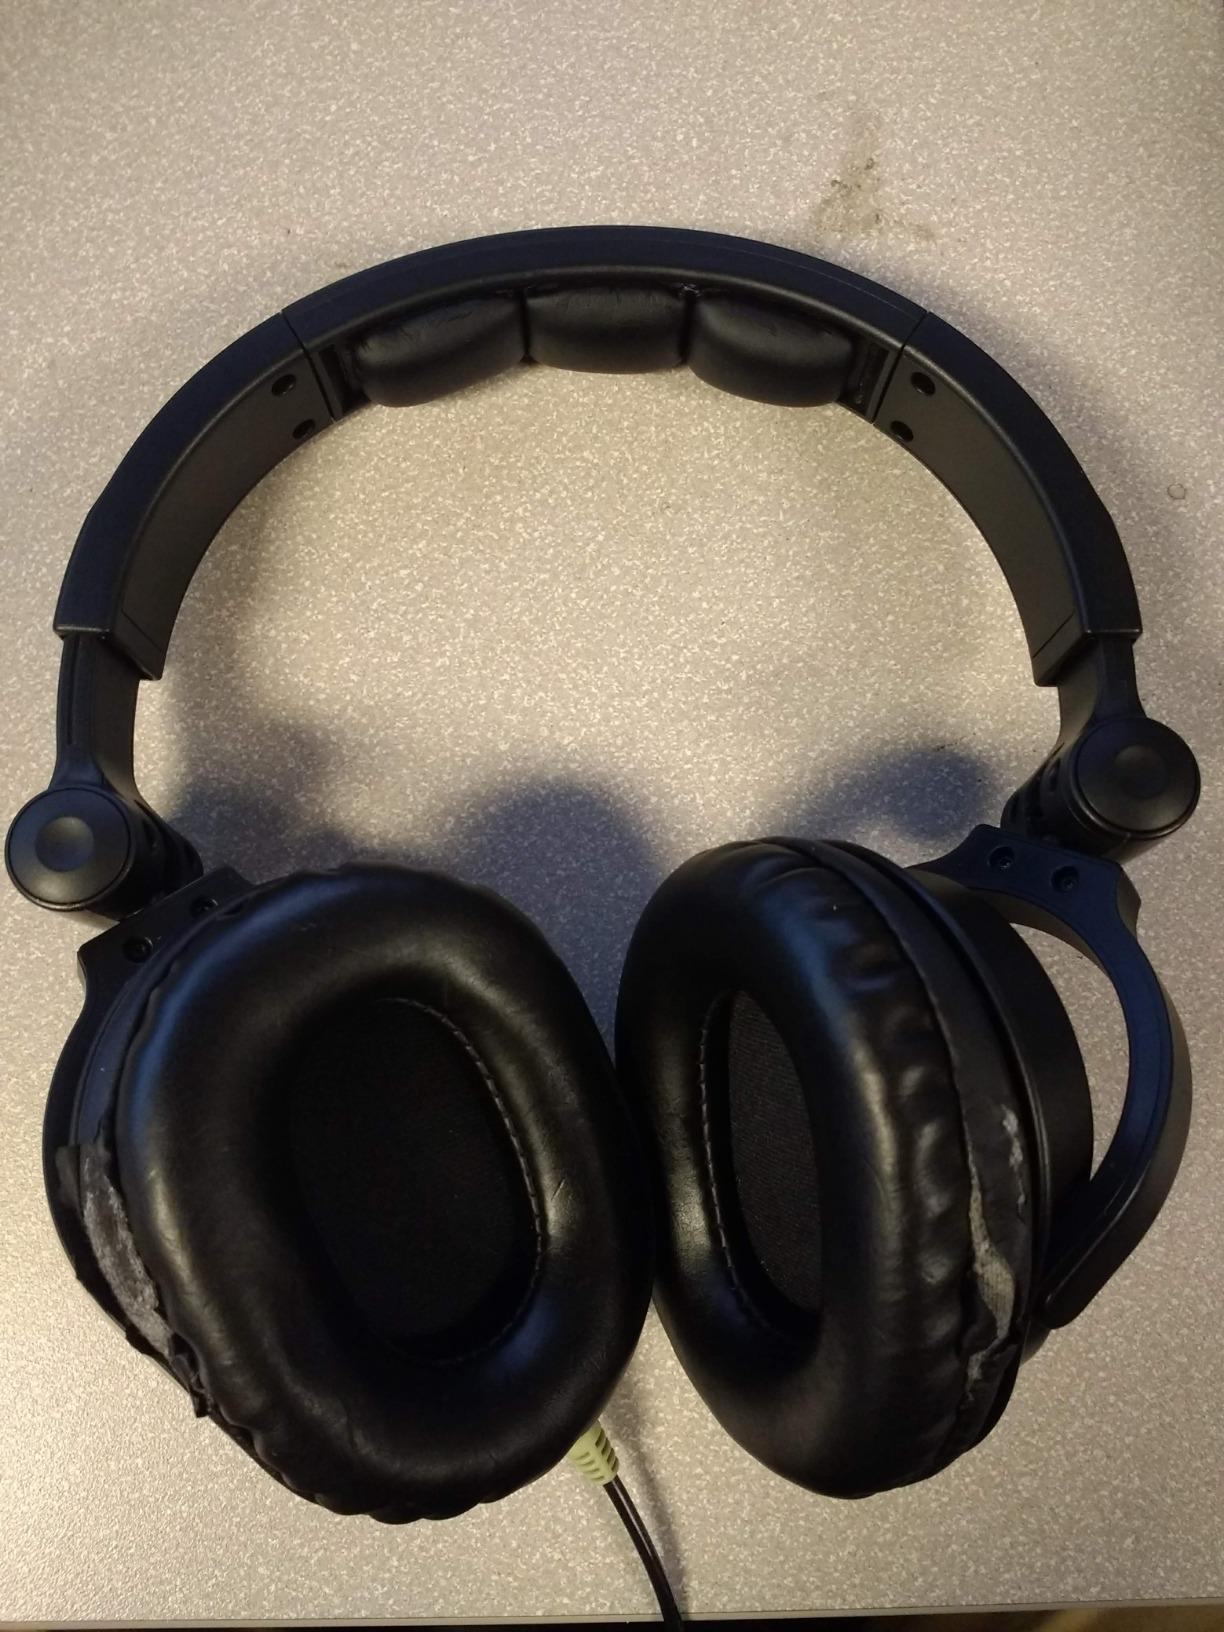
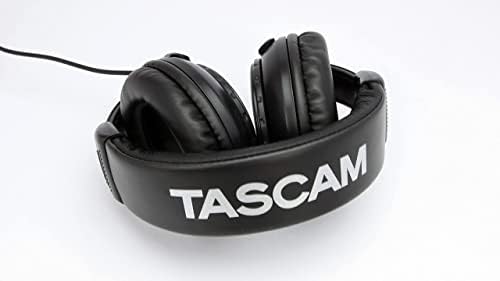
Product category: headphones
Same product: no